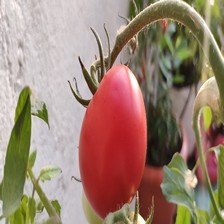
Label: tomato